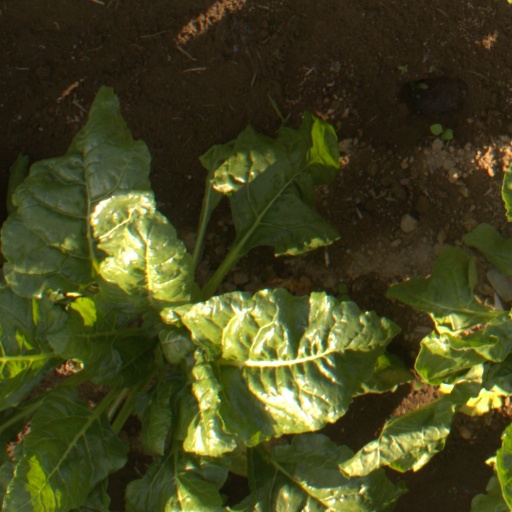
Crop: sugar beet